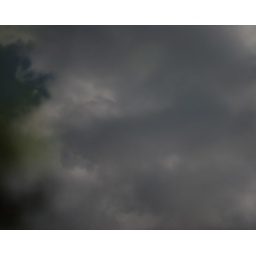
This is not a shot of the sky, it's a shot of water with the sky and a bush reflected in it.